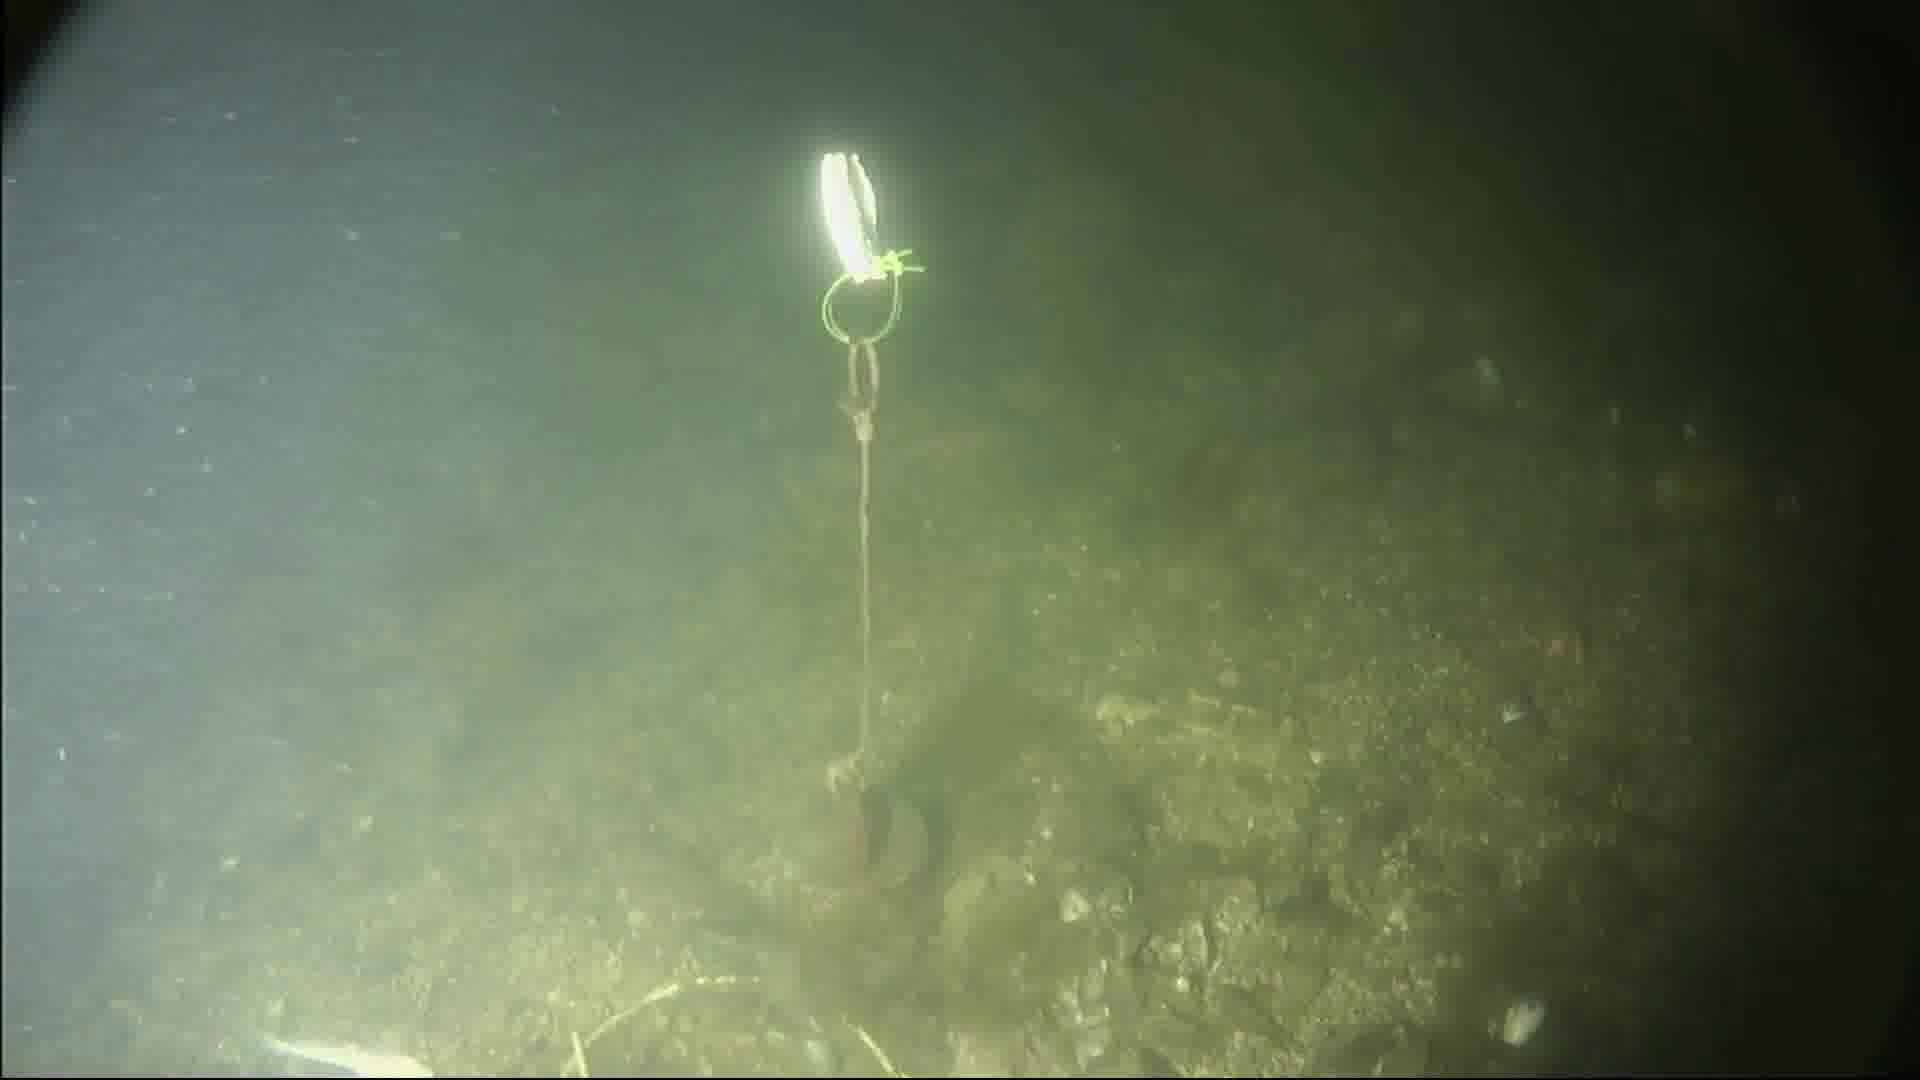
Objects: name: small_fish